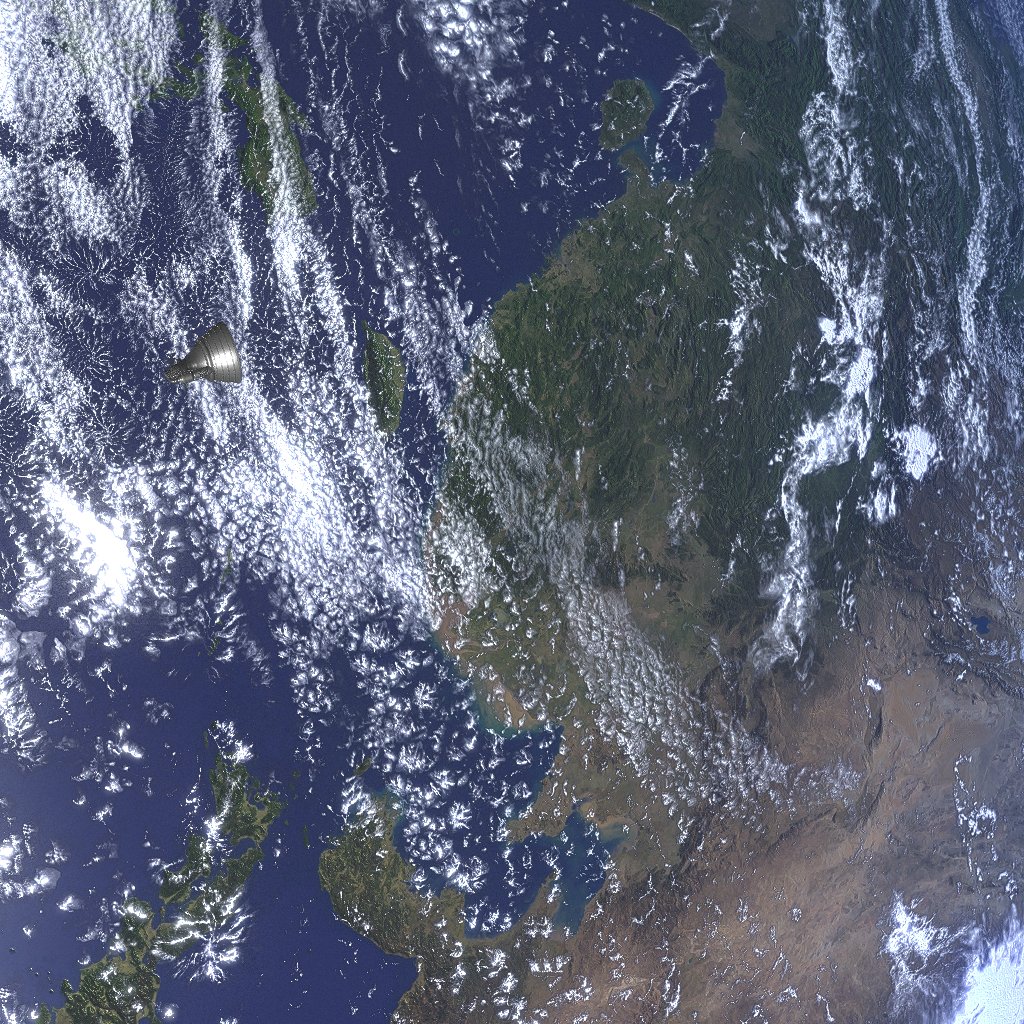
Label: debris